School of Engineering, University of Tokyo

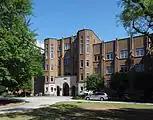
Building One, School of Engineering

The School of Engineering at the University of Tokyo comprises the Faculty of Engineering and the Graduate School of Engineering. The former oversees undergraduate education, while the latter is responsible for postgraduate studies. In practice, they share faculty, facilities, and other research and educational resources, and operate as a single entity.